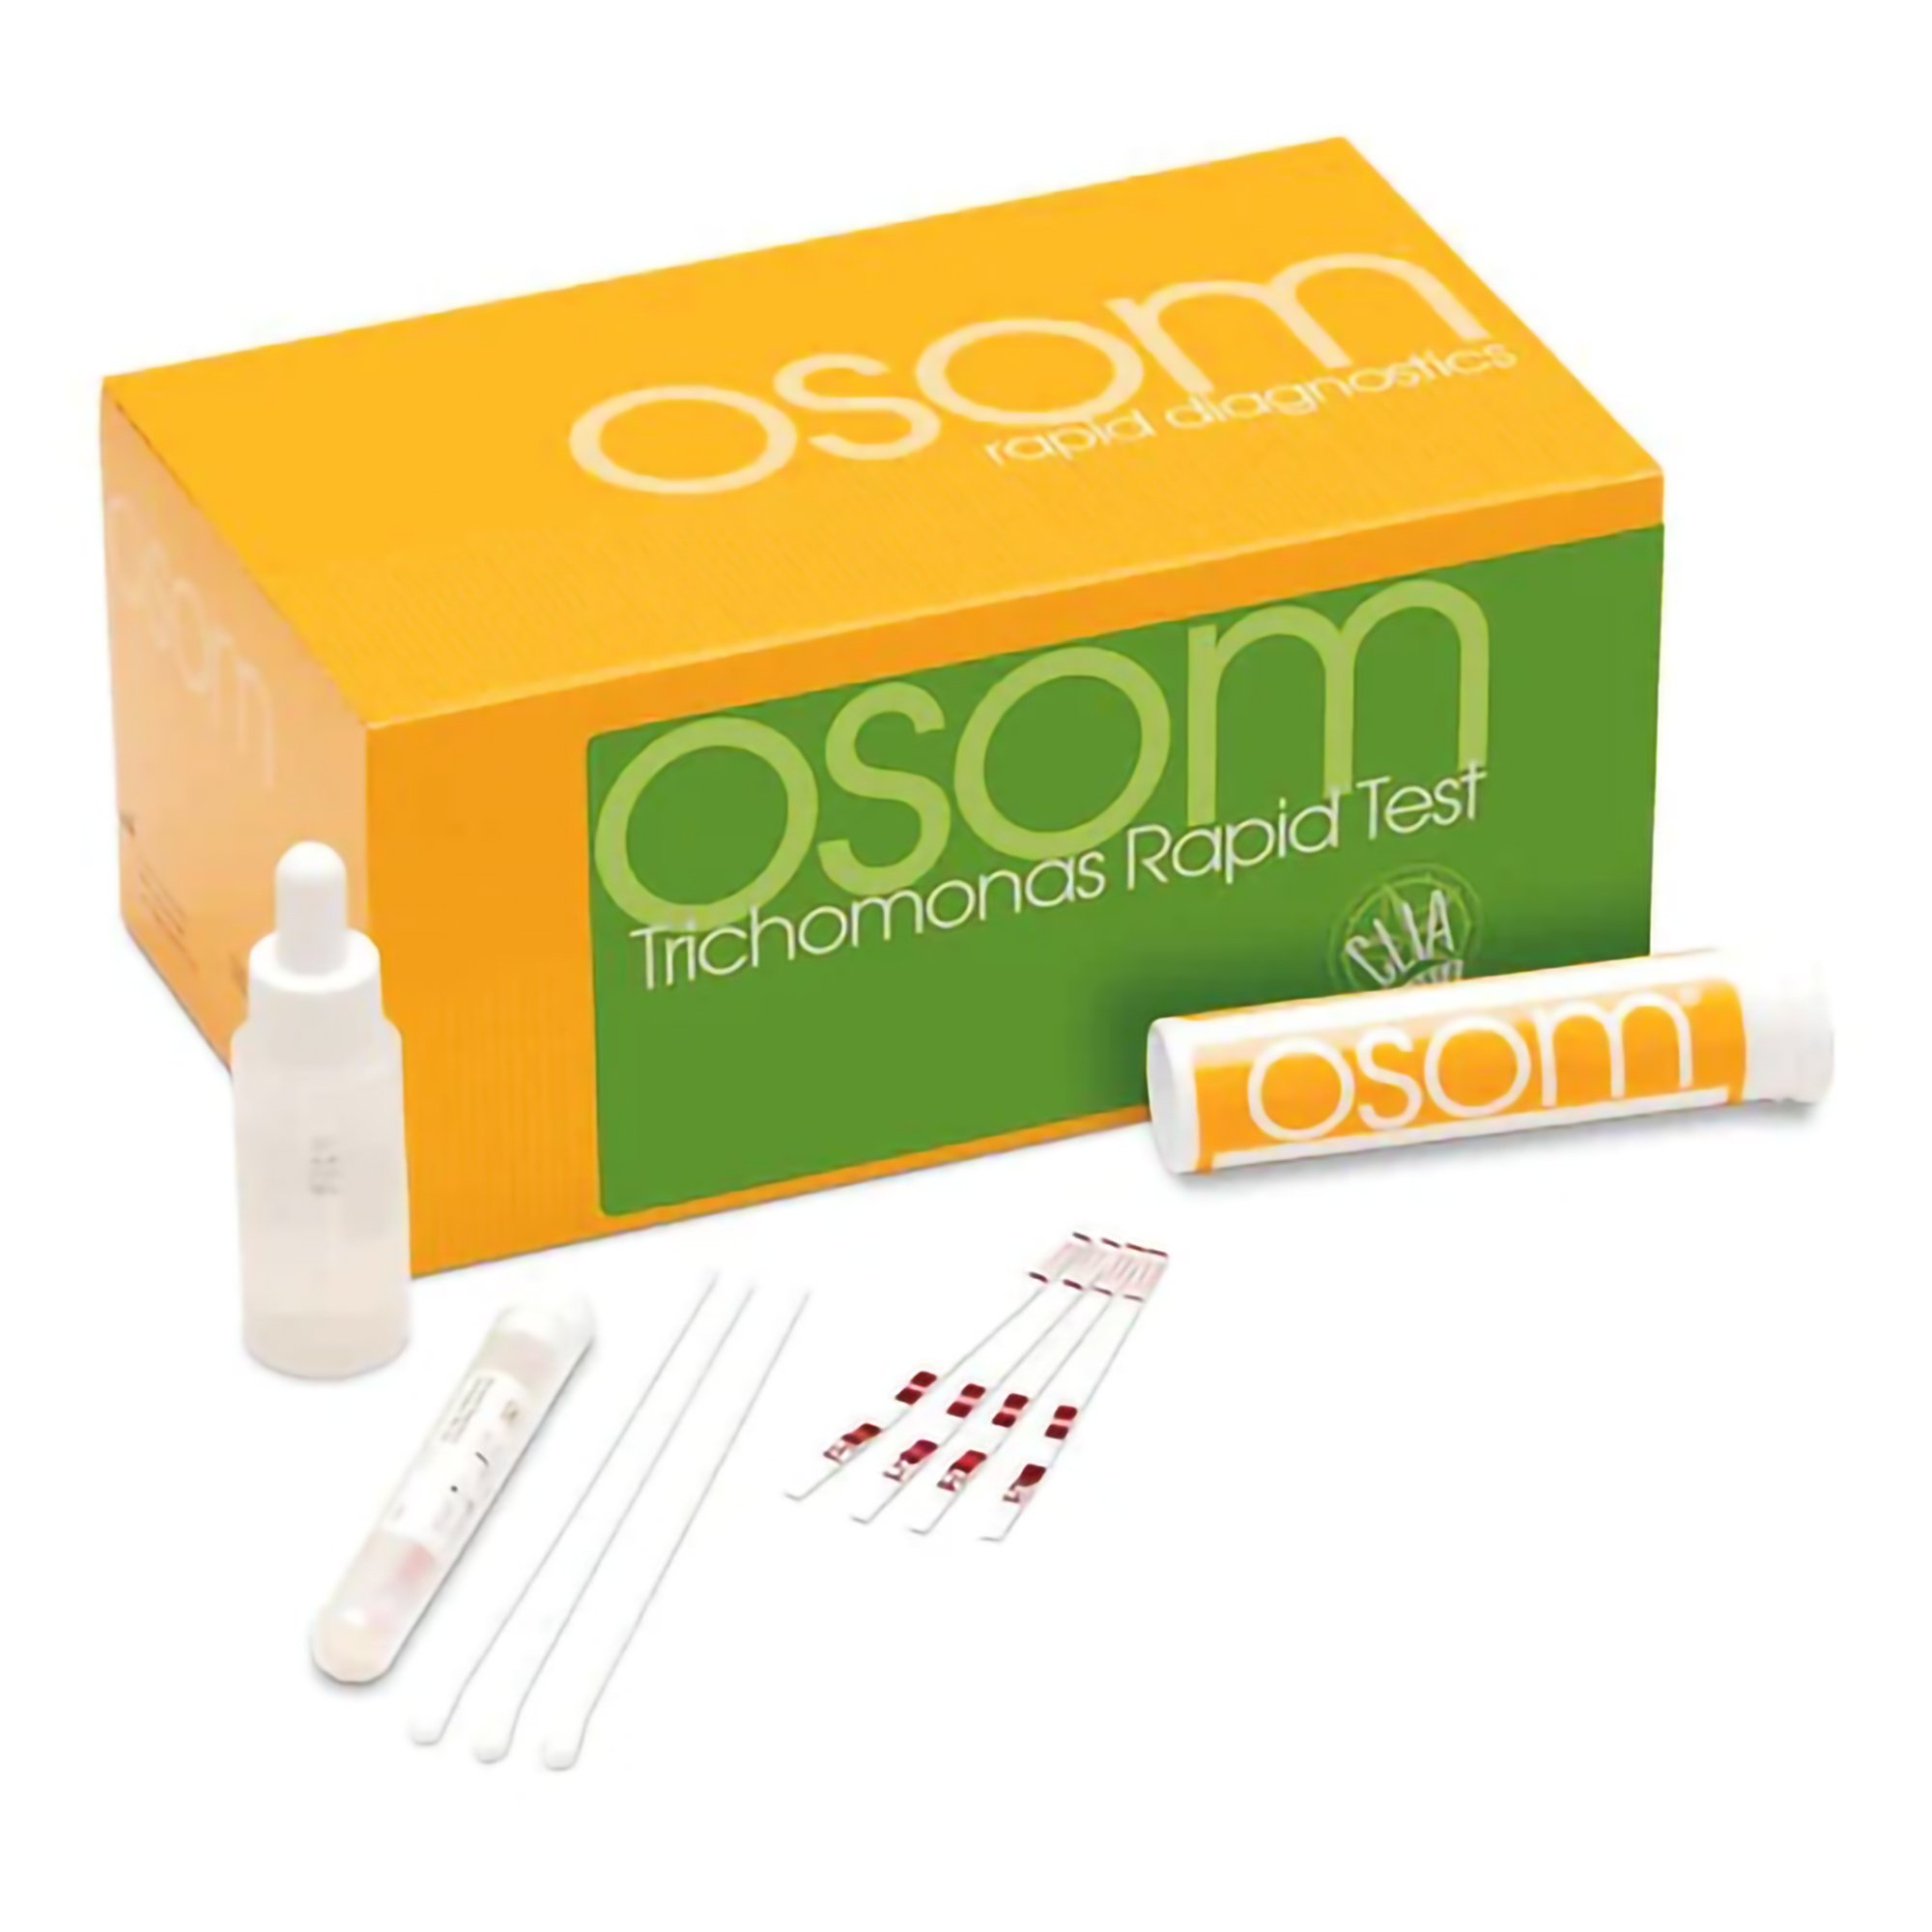
OSOM® Control, Trichomonas Vaginalis test
Control kit has 10 positive level strips.
Brand: Sekisui Diagnostics
Category: Health & Beauty > Health Care > Medical Tests > HIV Tests